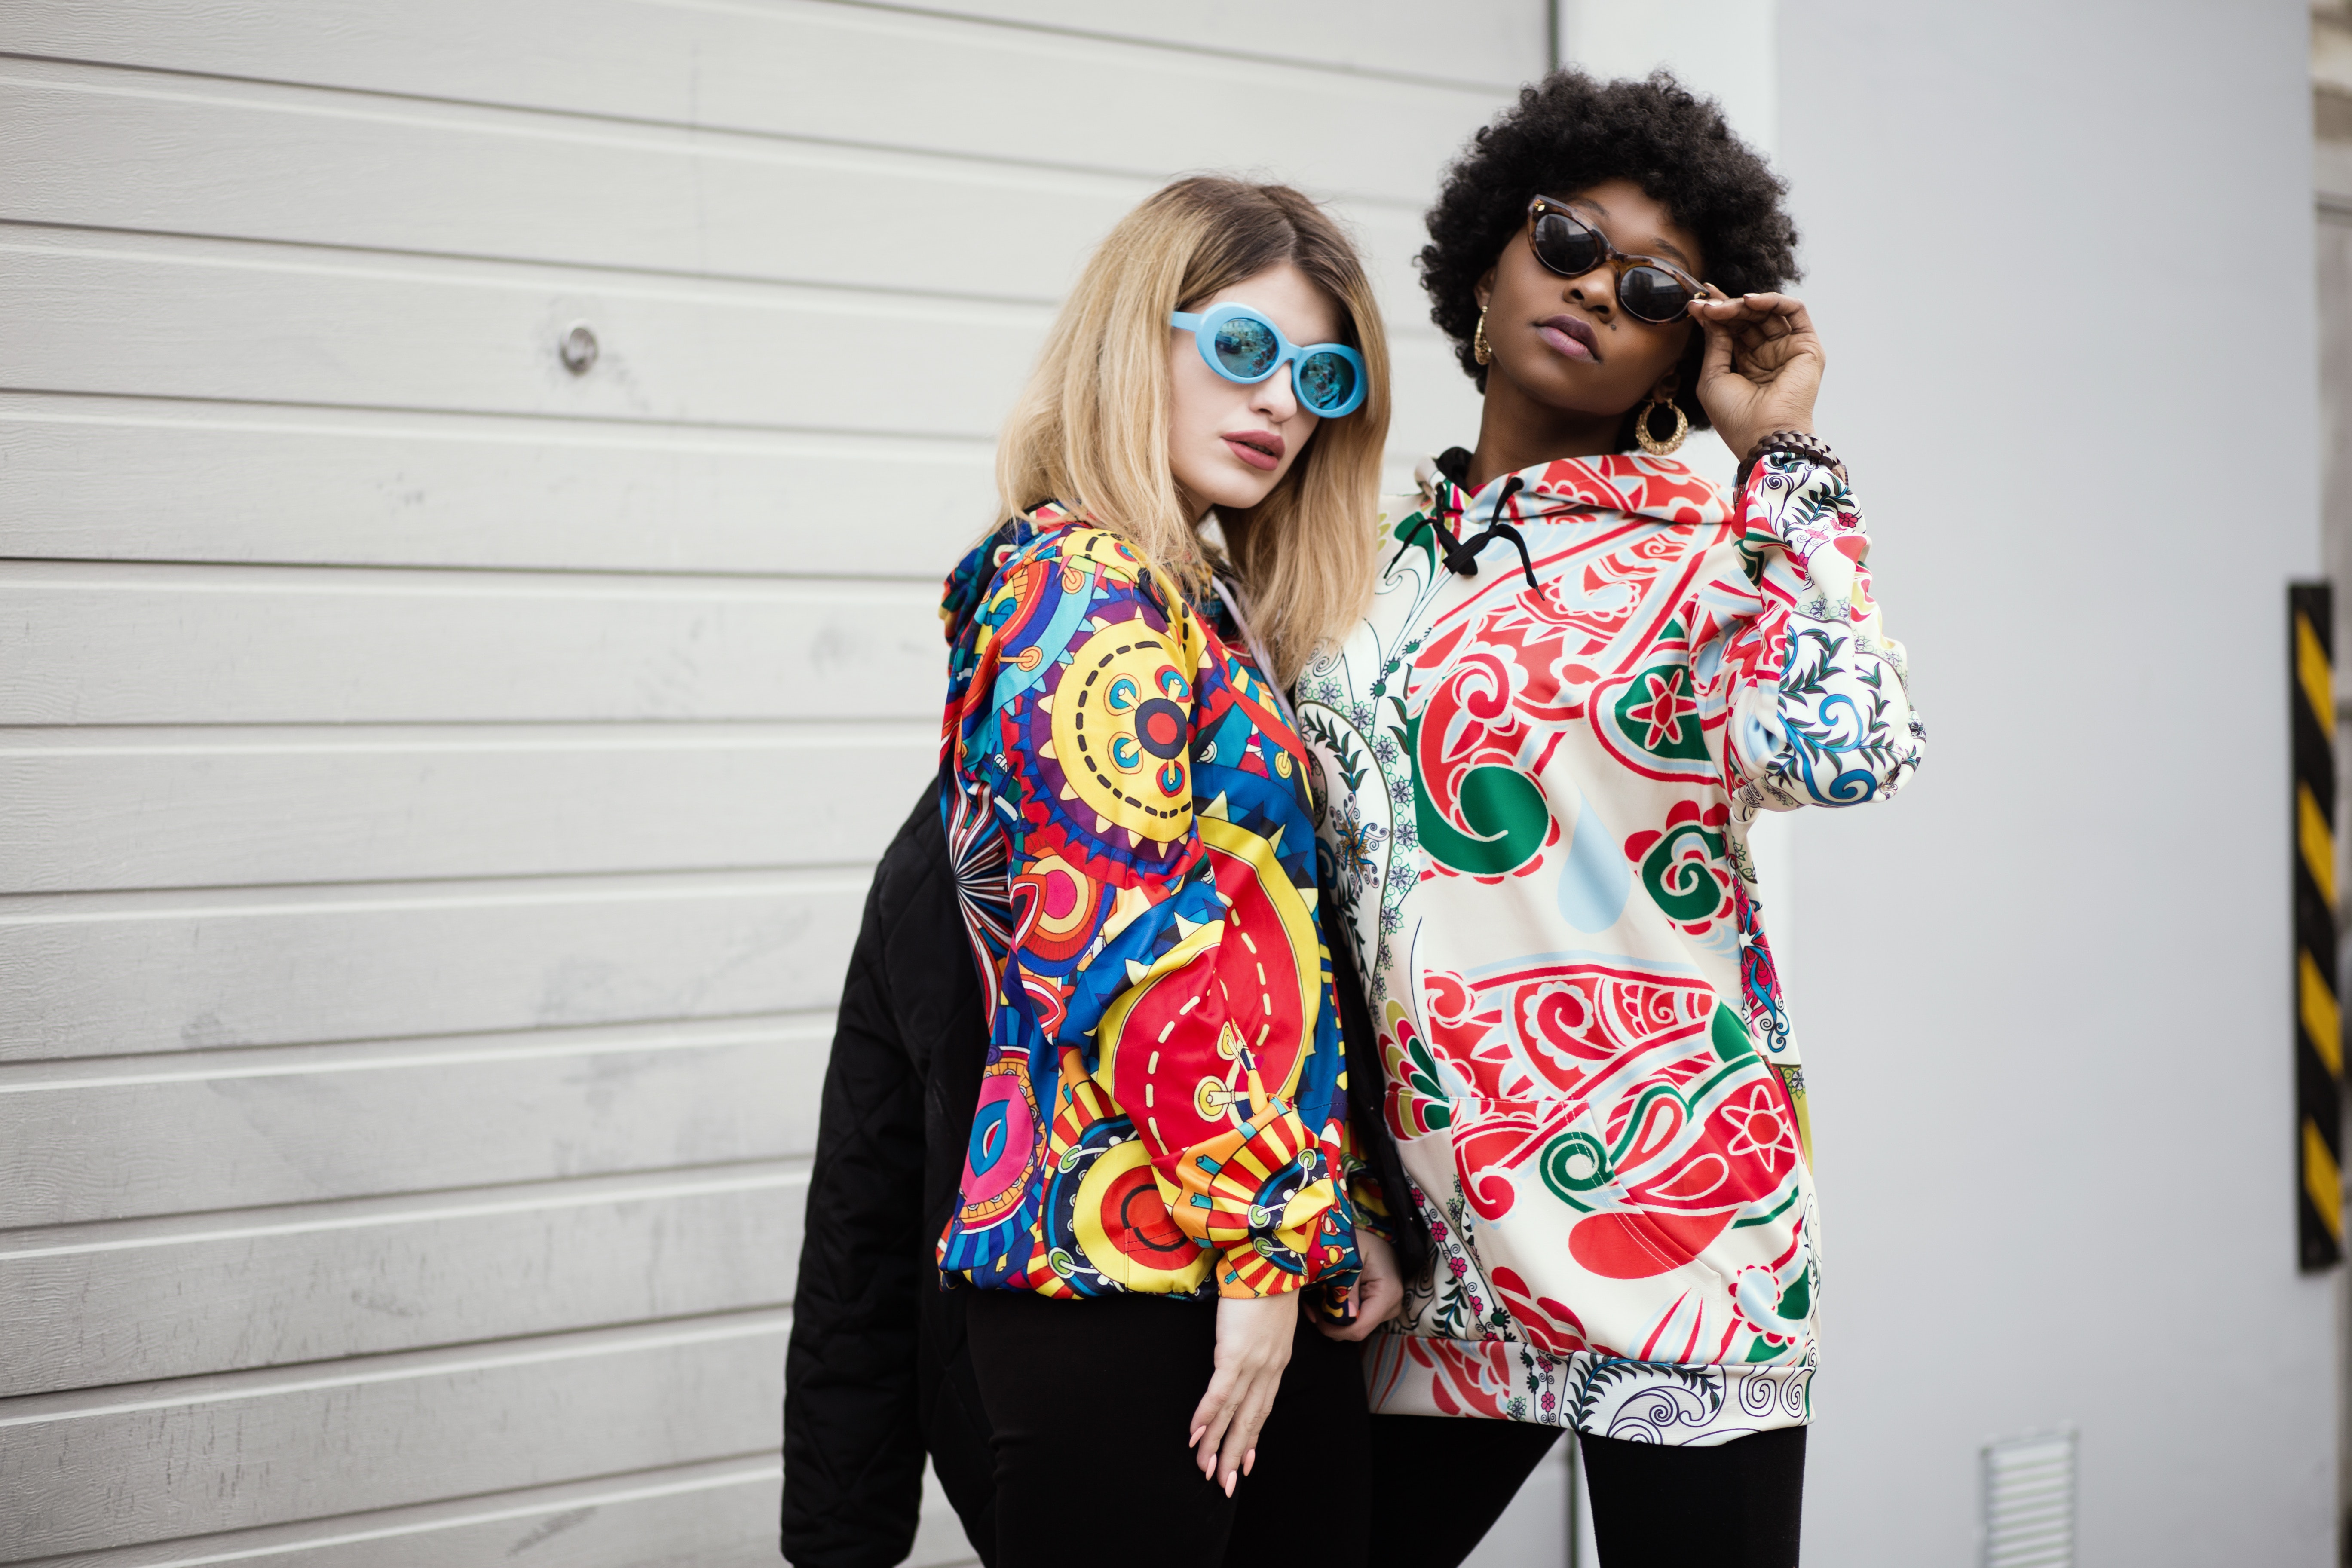
clothing, vision care, t shirt, shoulder, outerwear, fashion, eyewear, glasses, product, textile, girl, design, fun, pattern, sunglasses, jeans, jacket, top